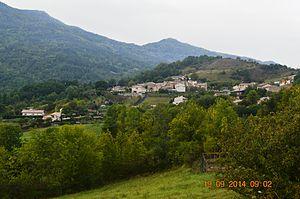
Artigues est une commune française située dans le département de l'Aude en région Occitanie.